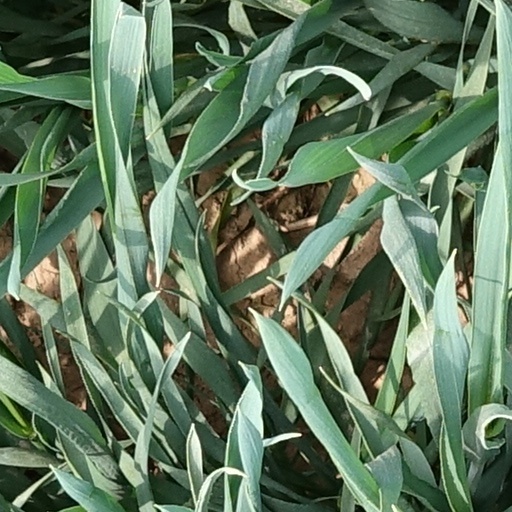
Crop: wheat